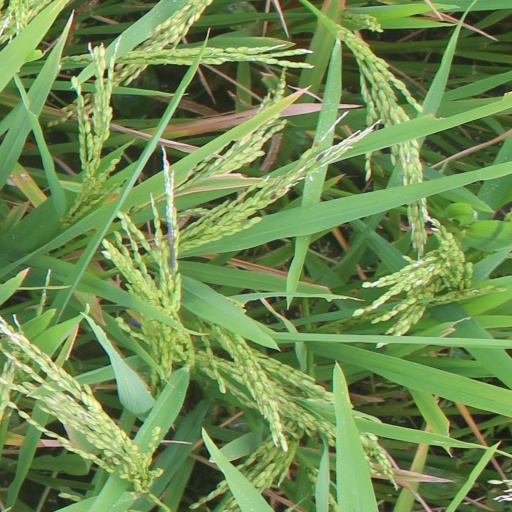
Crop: rice